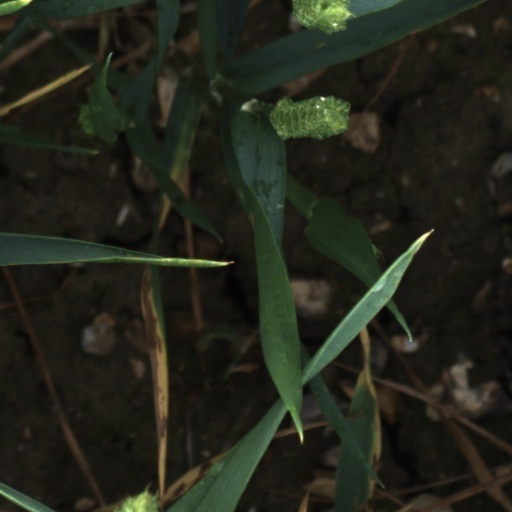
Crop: wheat